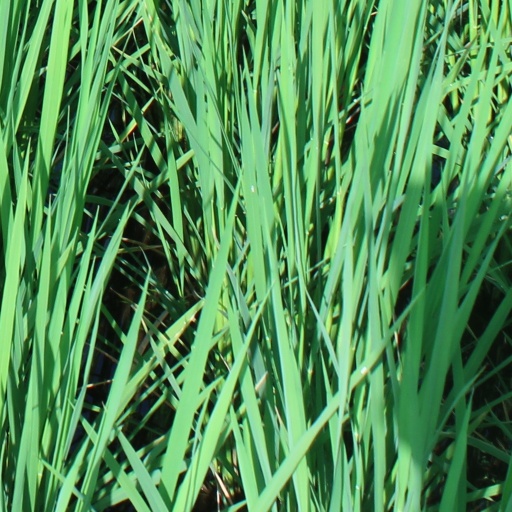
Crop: rice